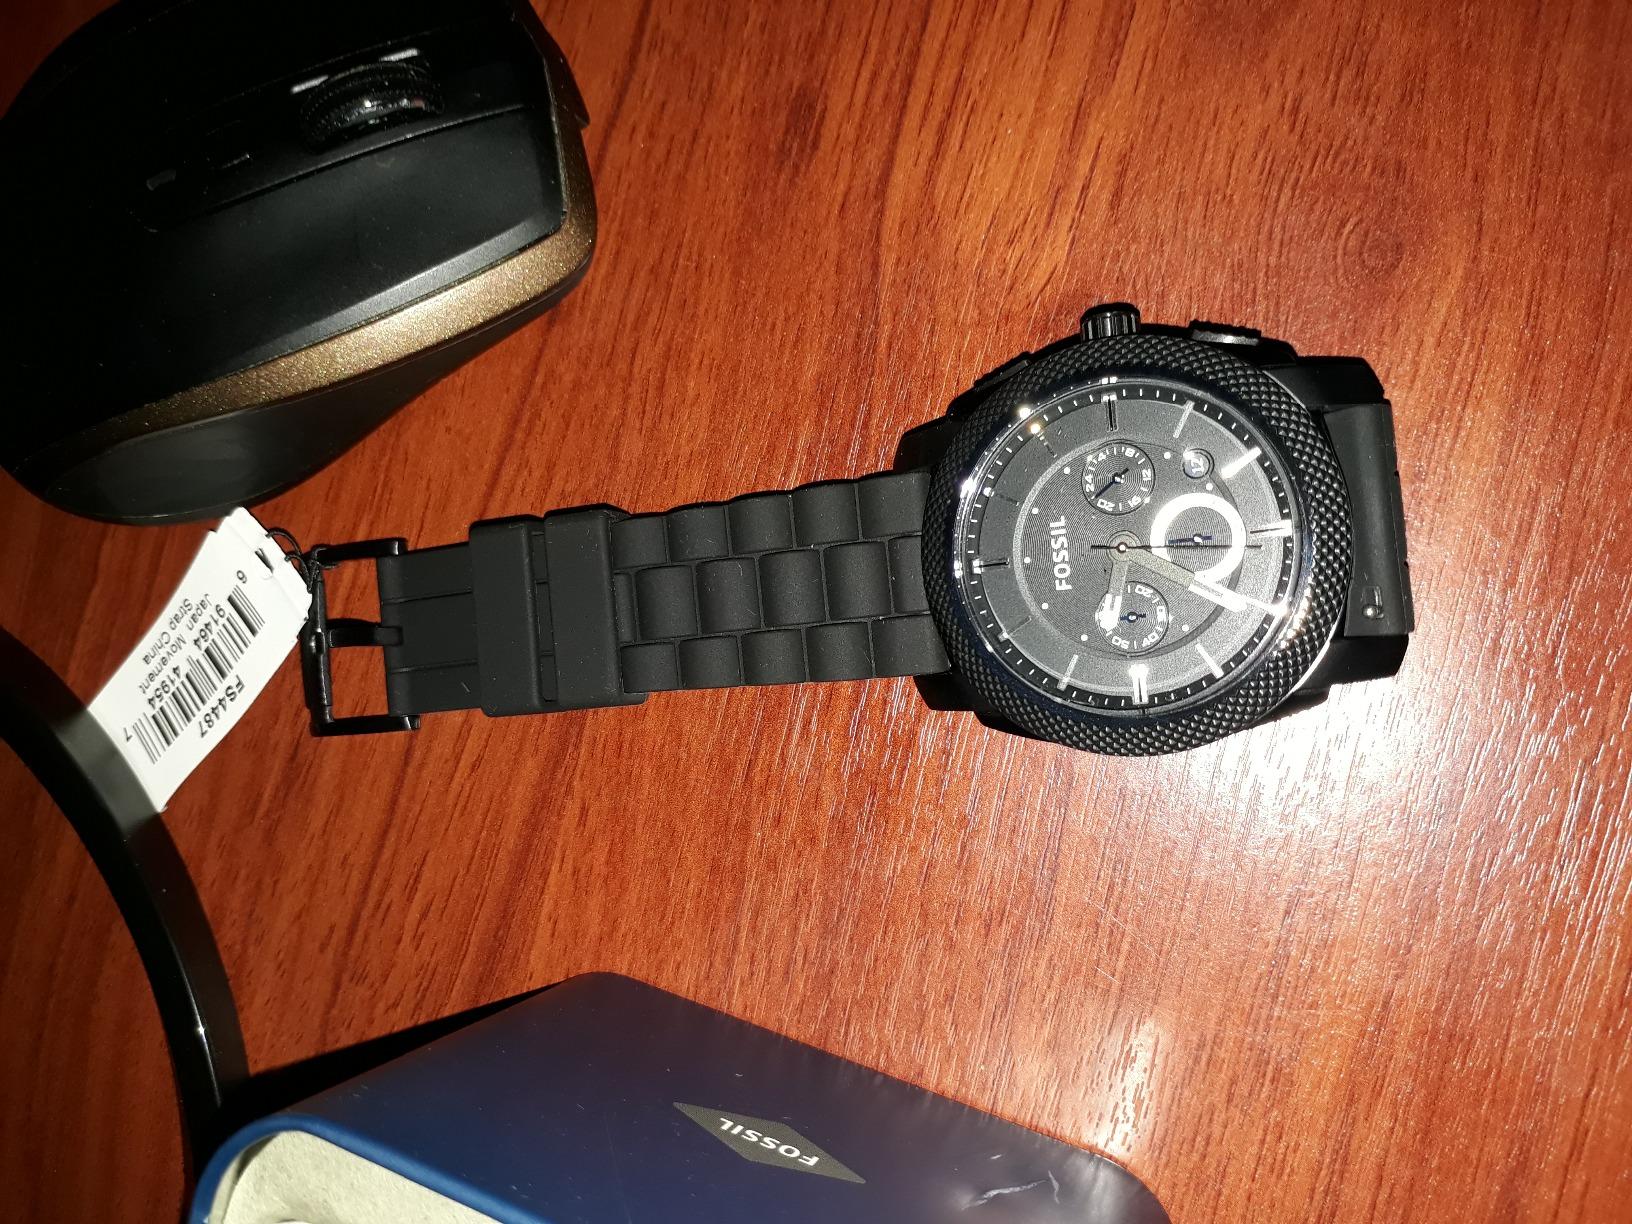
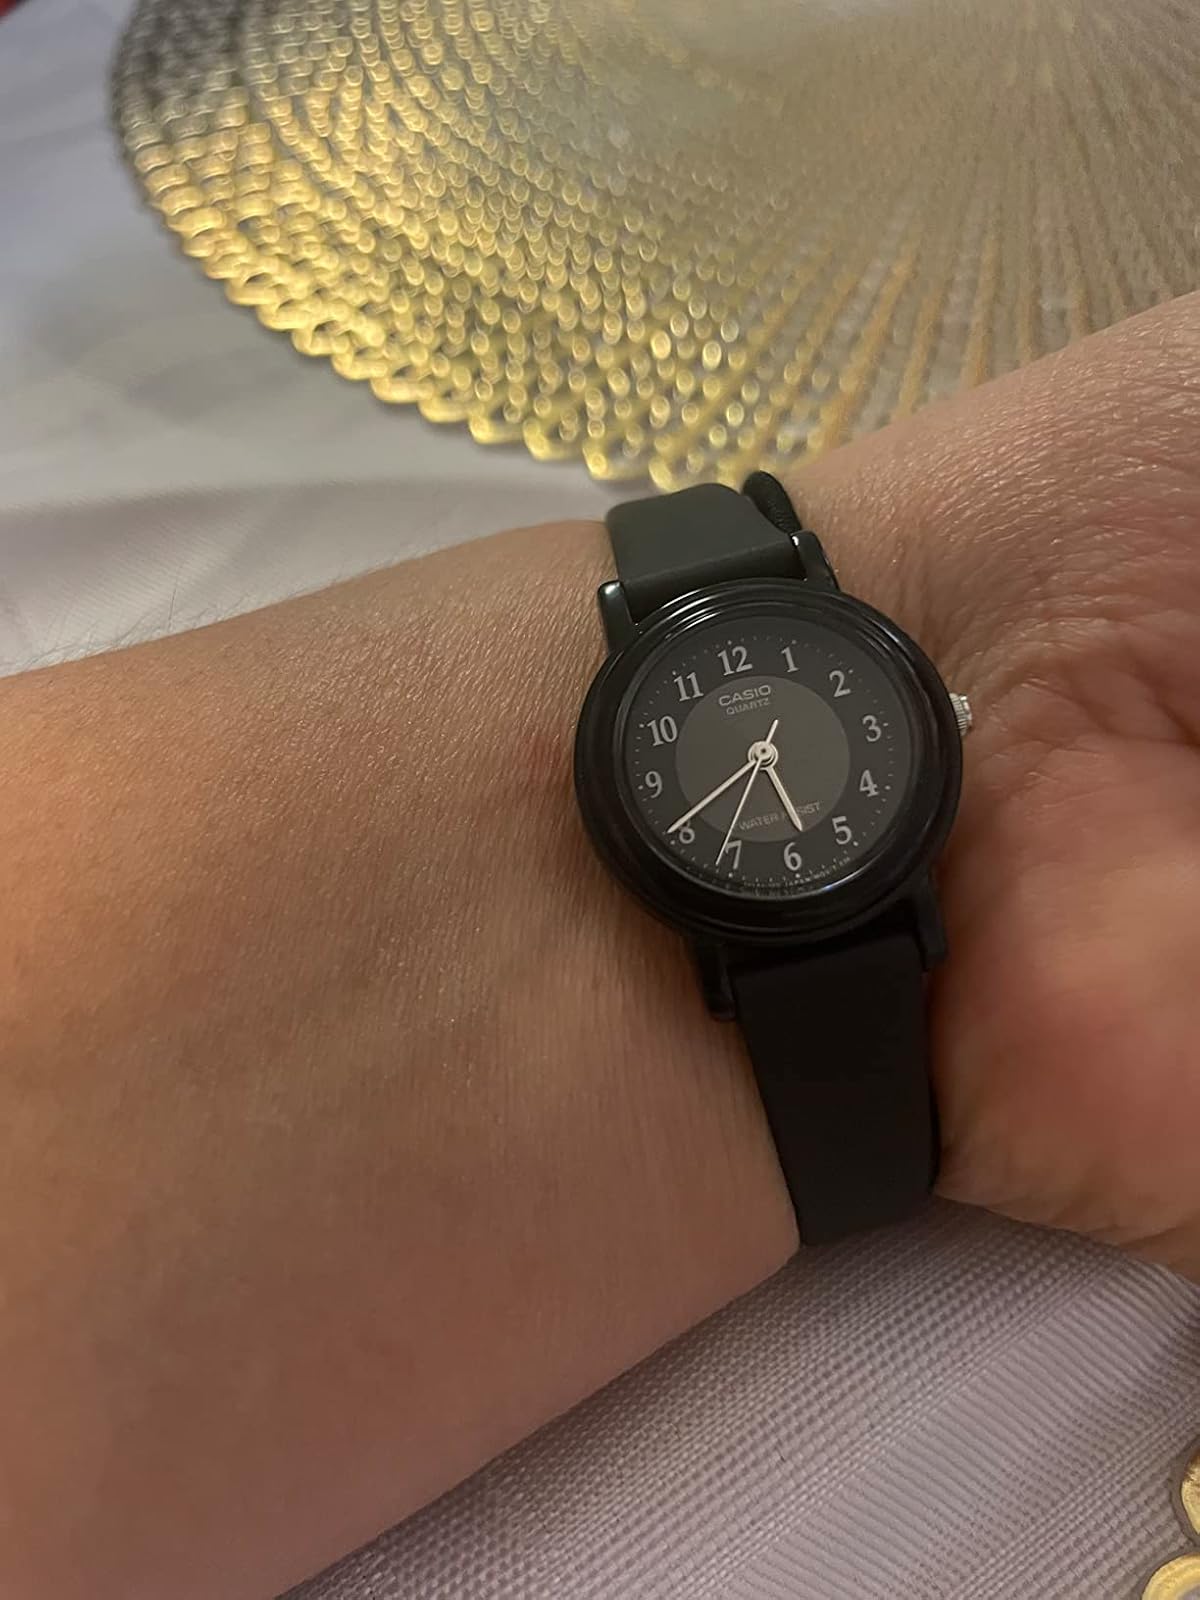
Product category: accessories_watch
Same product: no